Toowoon Bay, New South Wales

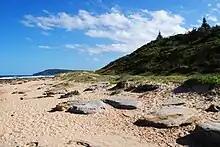

Toowoon Bay is a suburb of the Central Coast region of New South Wales, Australia, located on a peninsula between Tuggerah Lake and the Pacific Ocean south of The Entrance. It is part of the local government area.